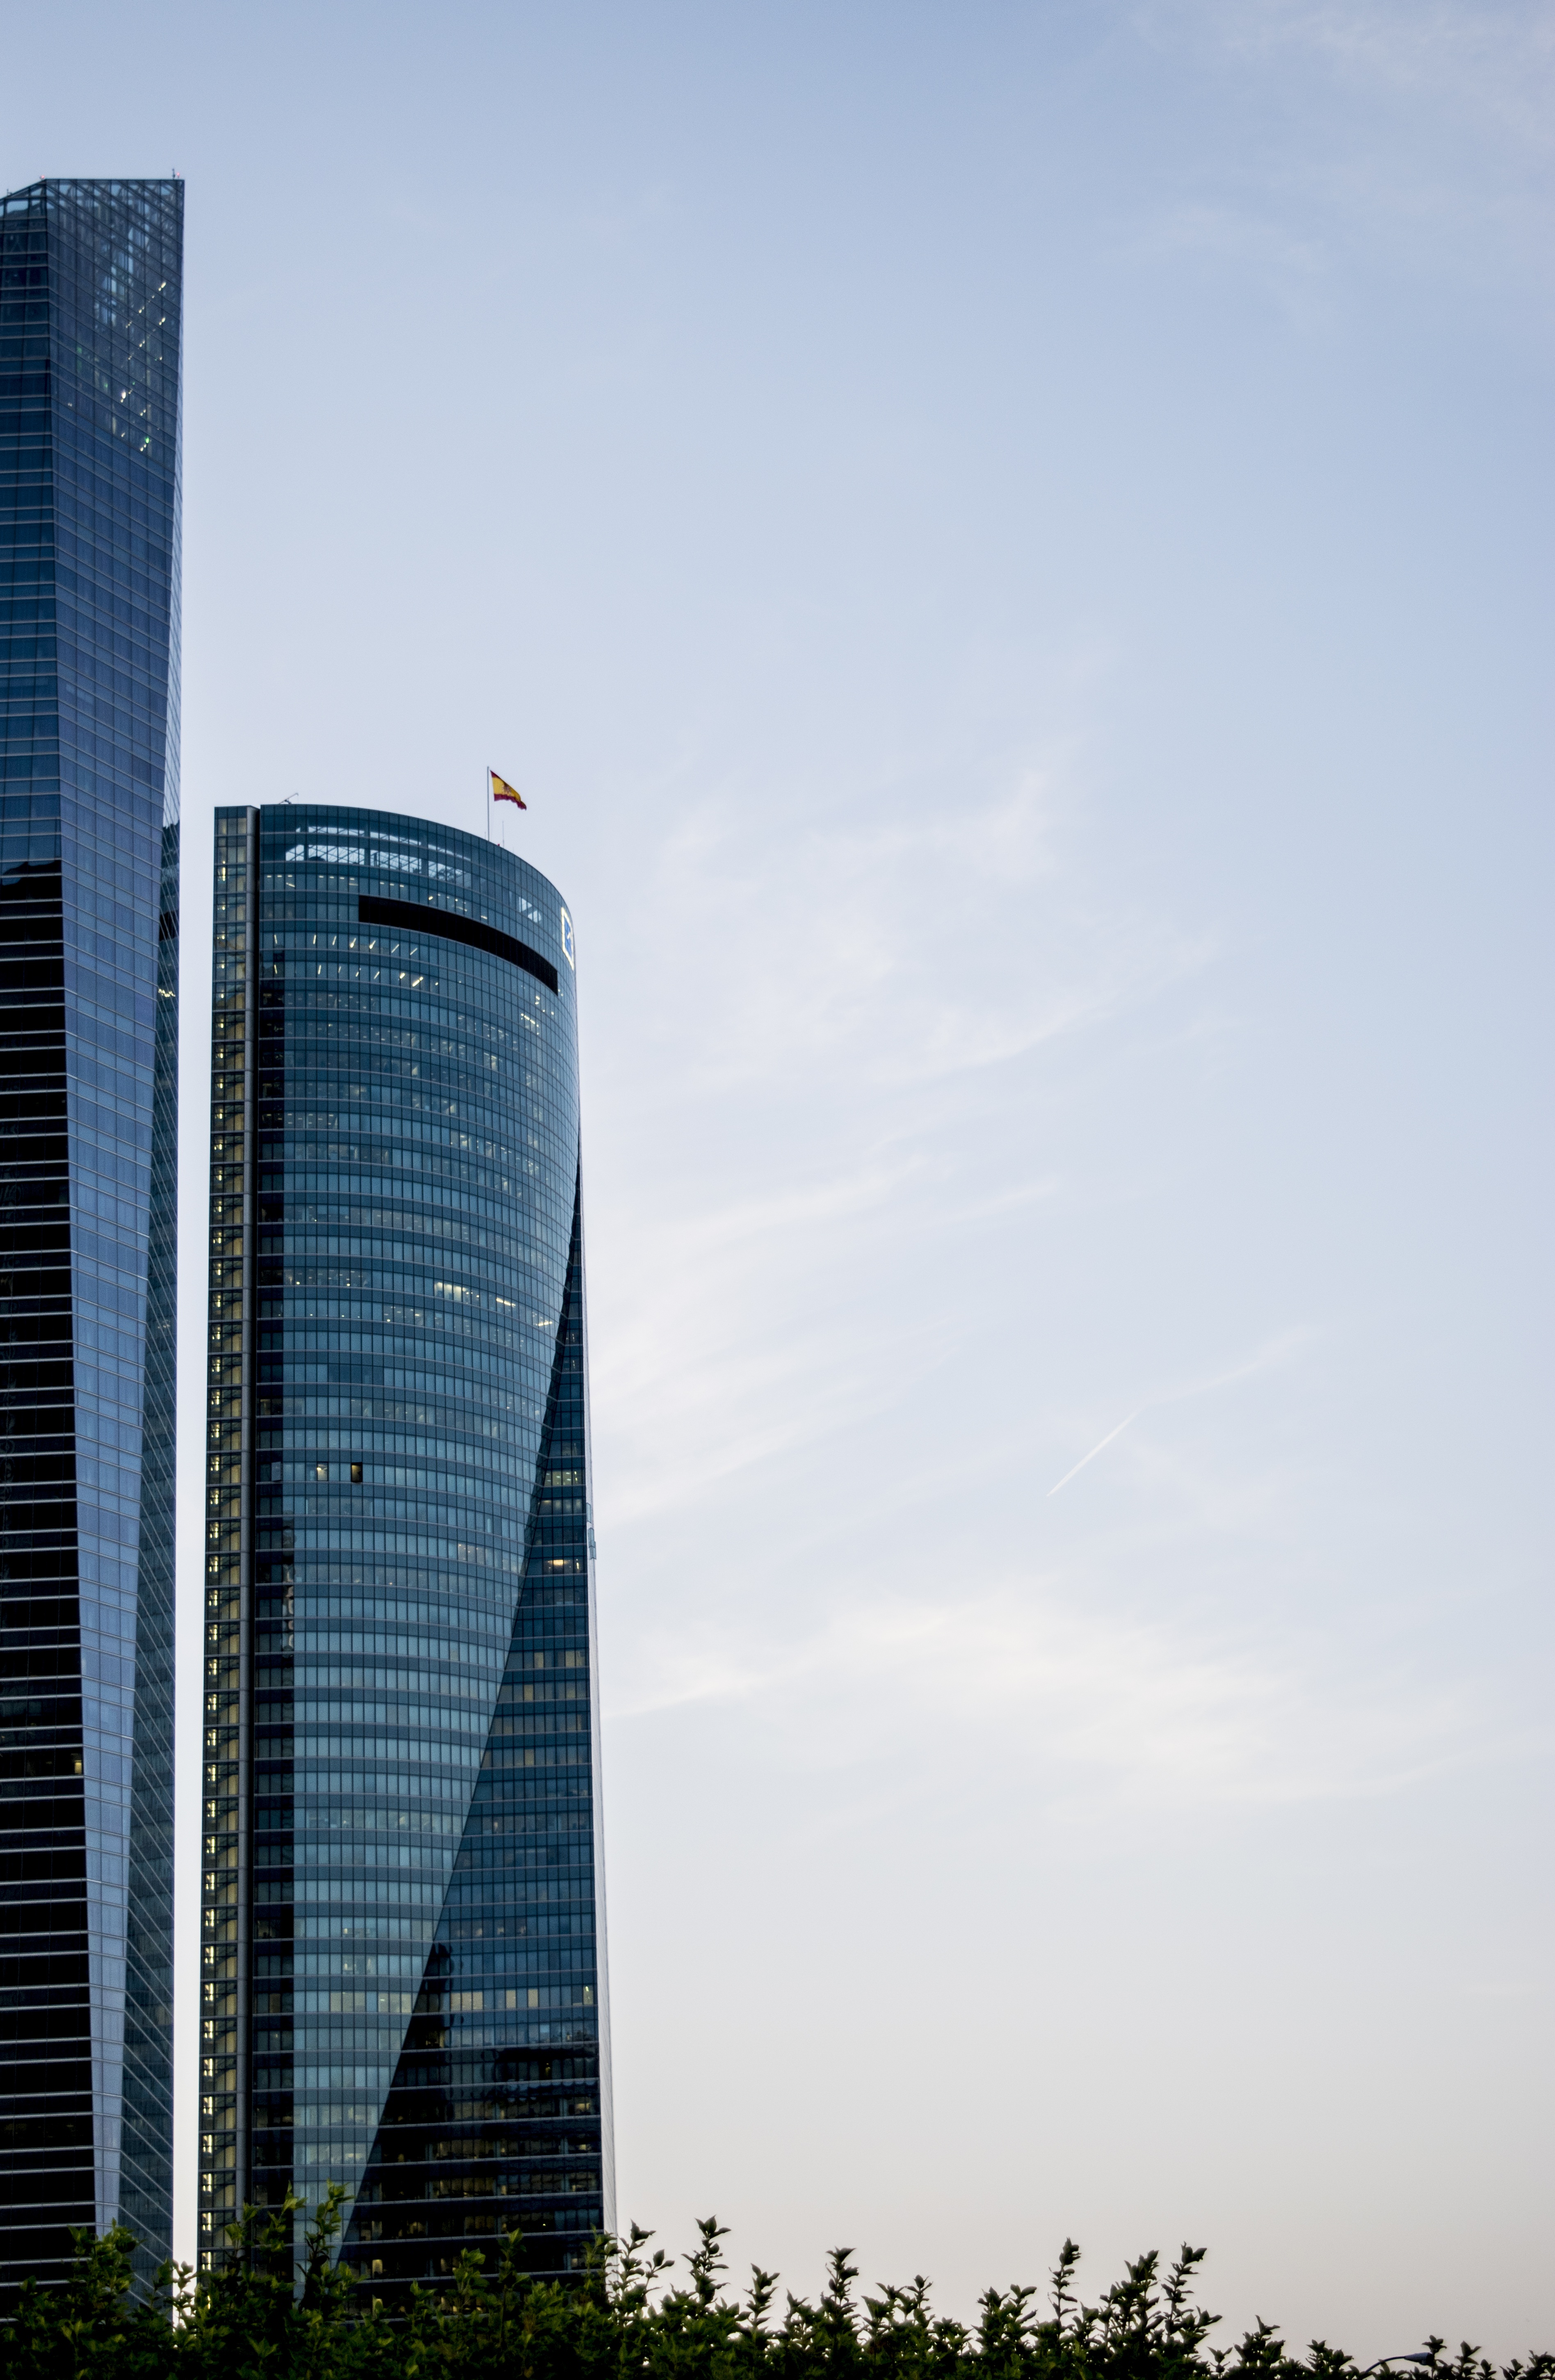
horizon, architecture, sky, skyline, building, city, skyscraper, cityscape, downtown, construction, reflection, tower, landmark, modern, tower block, spain, buildings, madrid, torres, madrid skyscrapers, castellana, city centre, urban area, skyscraper in madrid, human settlement, atmosphere of earth